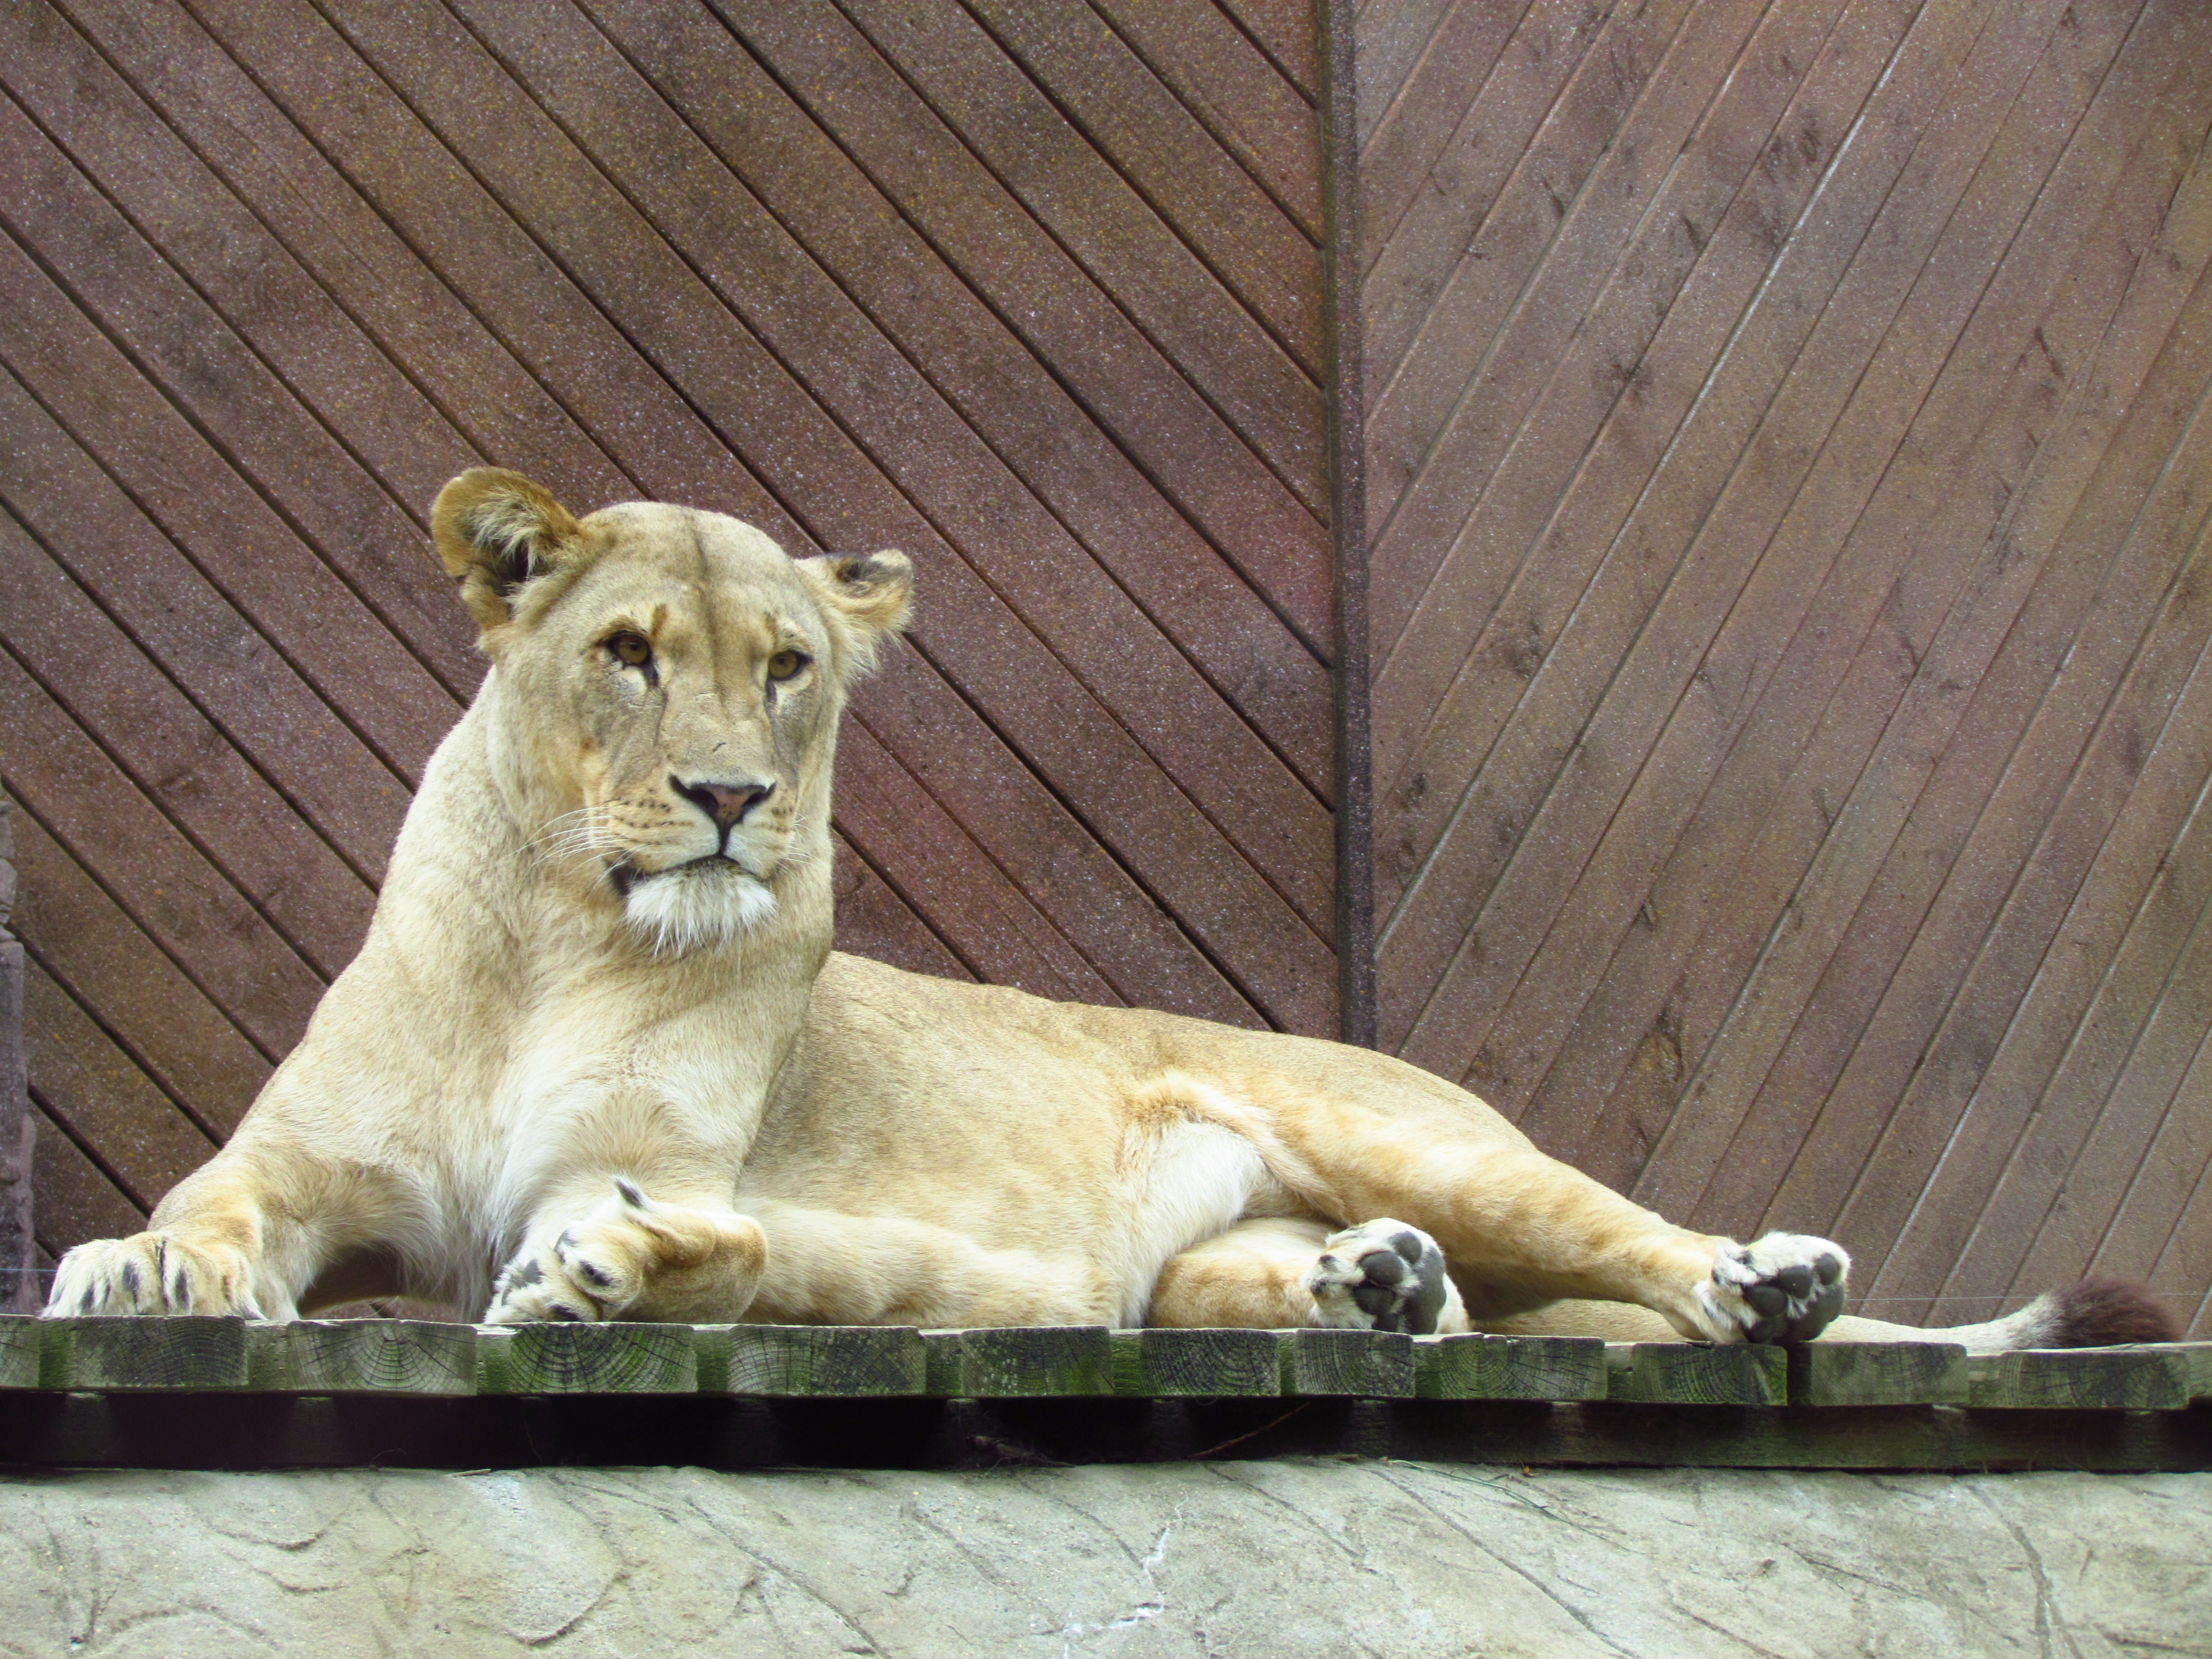
wildlife, wild, zoo, jungle, cat, sitting, mammal, predator, fauna, lion, lioness, vertebrate, carnivore, big cats, cat like mammal